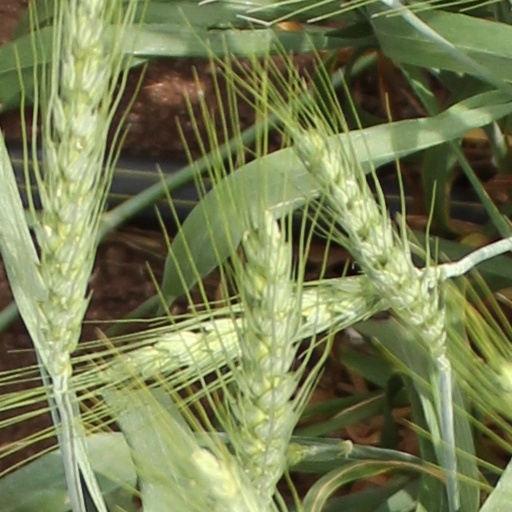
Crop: wheat